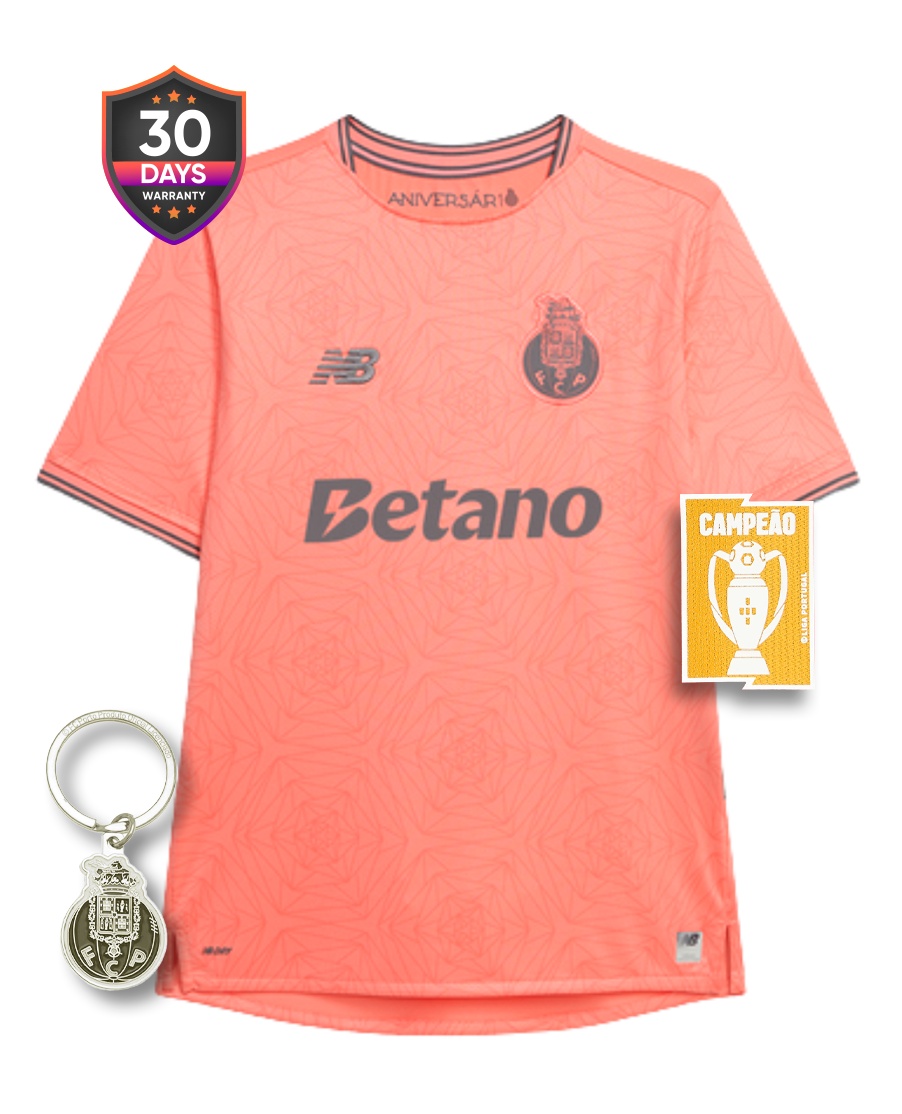
POR Jersey Away 25/26
Brand: Minha loja
Category: Apparel & Accessories > Clothing > Uniforms & Workwear > Sports Uniforms